Soldo

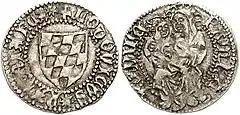
A soldo of the Patriarchate of Aquileia issued during the reign of Louis of Teck (1412–1420).

The soldo was an Italian silver coin, issued for the first time in the late 12th century at Milan by Emperor Henry VI. The name derives from the late Roman coin "solidus".